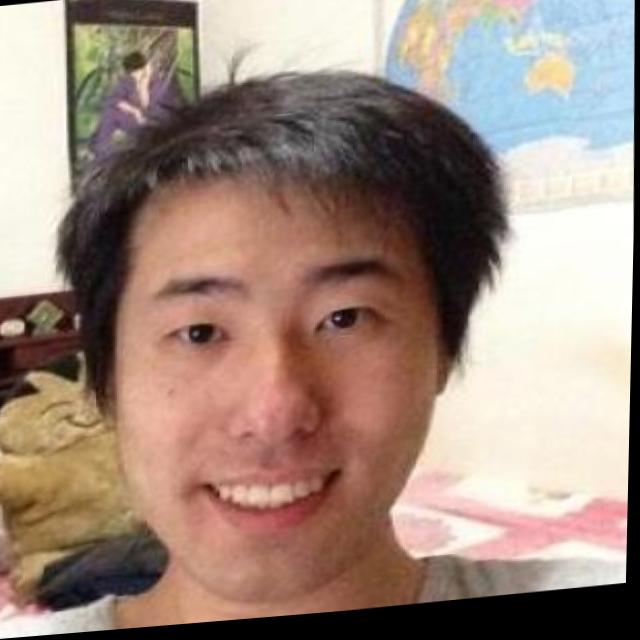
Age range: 21-44